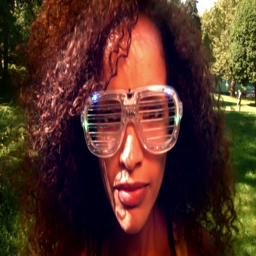
young woman wearing silly light up glasses dancing around in a park